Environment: real
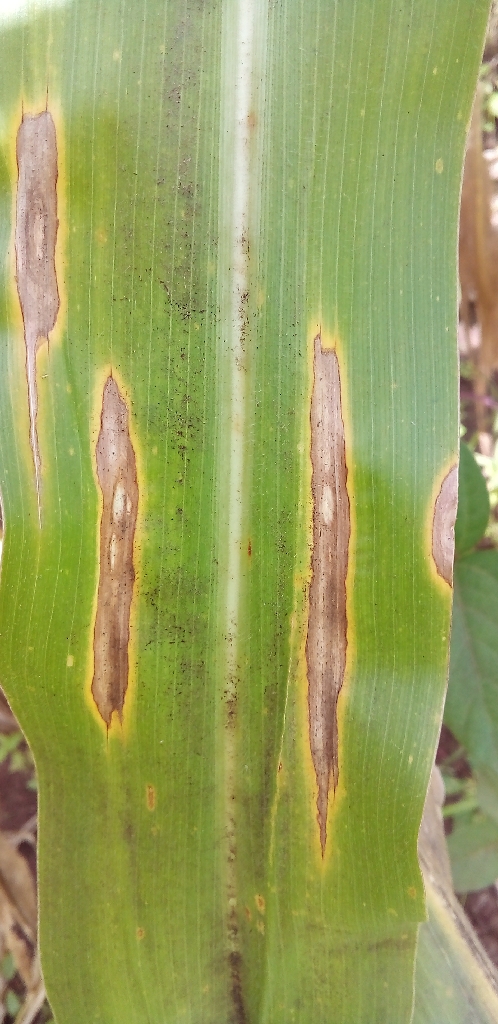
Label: northern_corn_leaf_blight